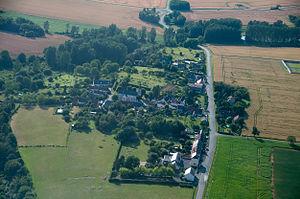
Photographie prise d'avion au dessus de Sainte-Fauste le 30/06/2012. Côté Est du village.
Sainte-Fauste est une commune française située dans le département de l'Indre, en région Centre-Val de Loire.